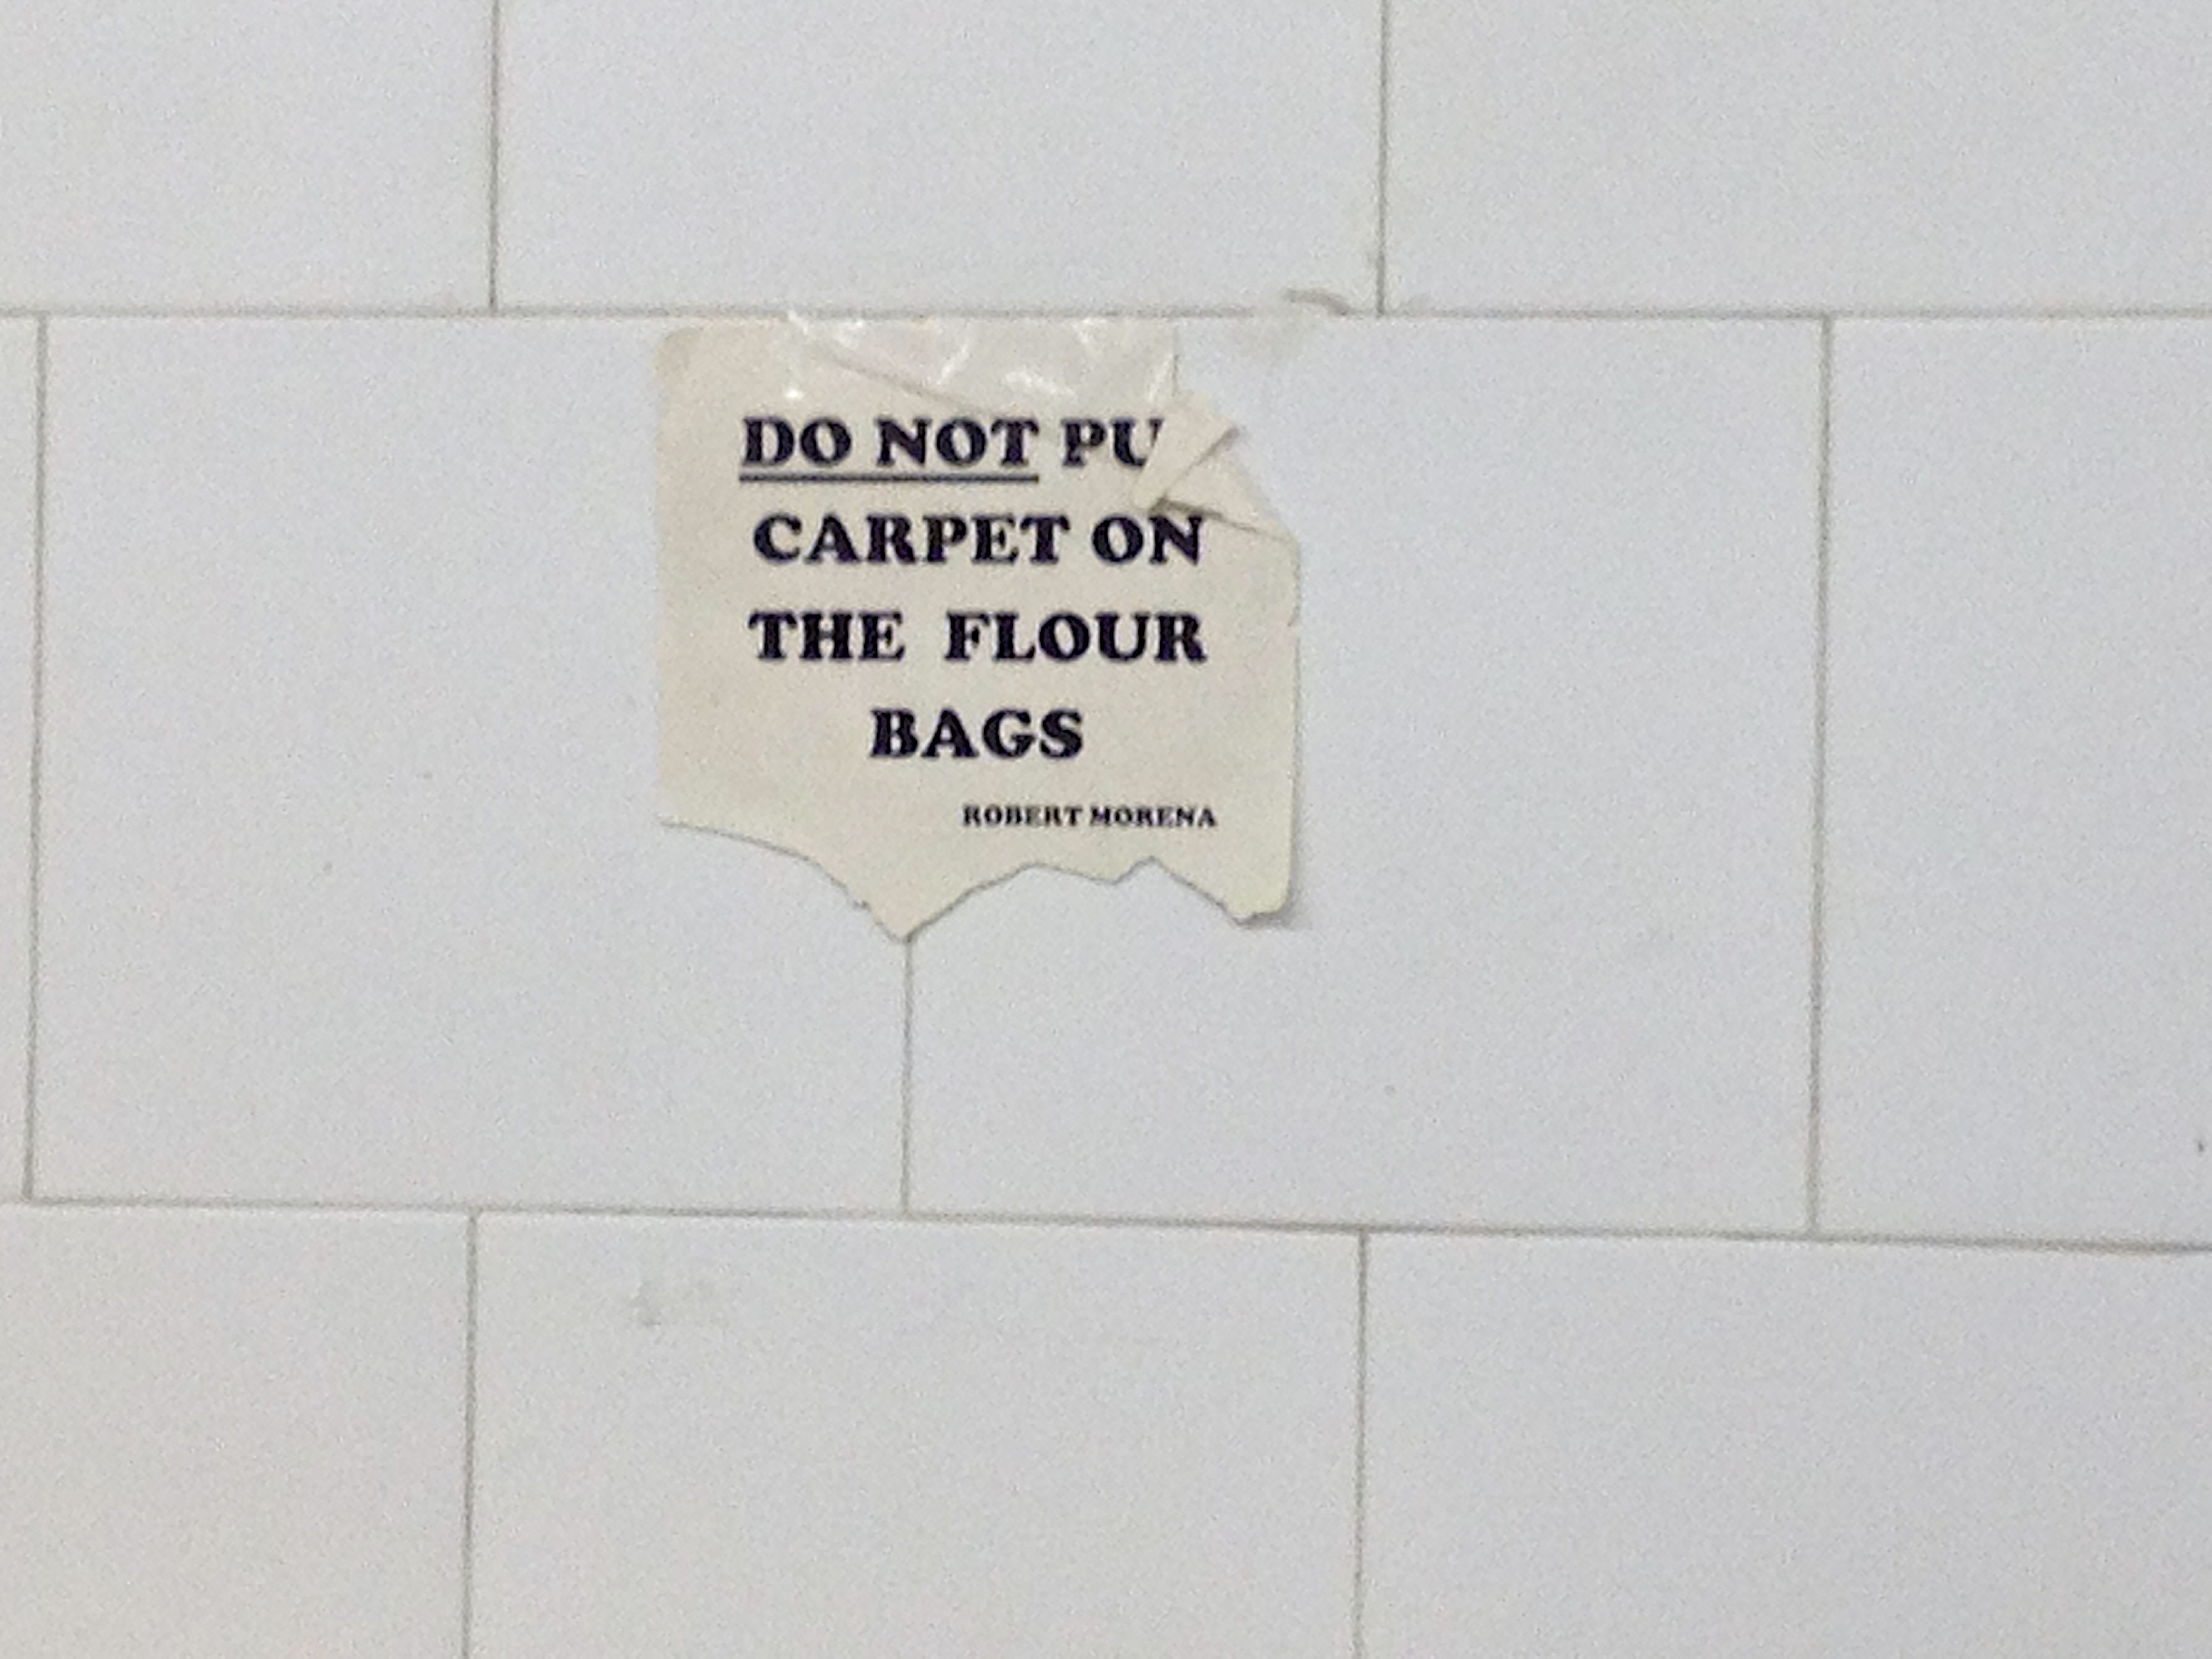
number, pattern, line, paper, label, envelope, brand, font, design, text, document